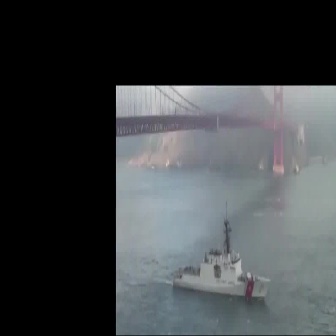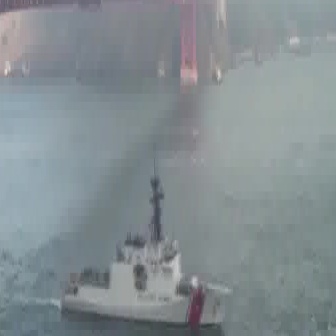
  Please identify the target specified by the bounding box [171,199,271,299] in the first image and locate it in the second image. Return the coordinates in [x_min,y_min,x_max,y_max] format.
Answer: [56,150,232,326]